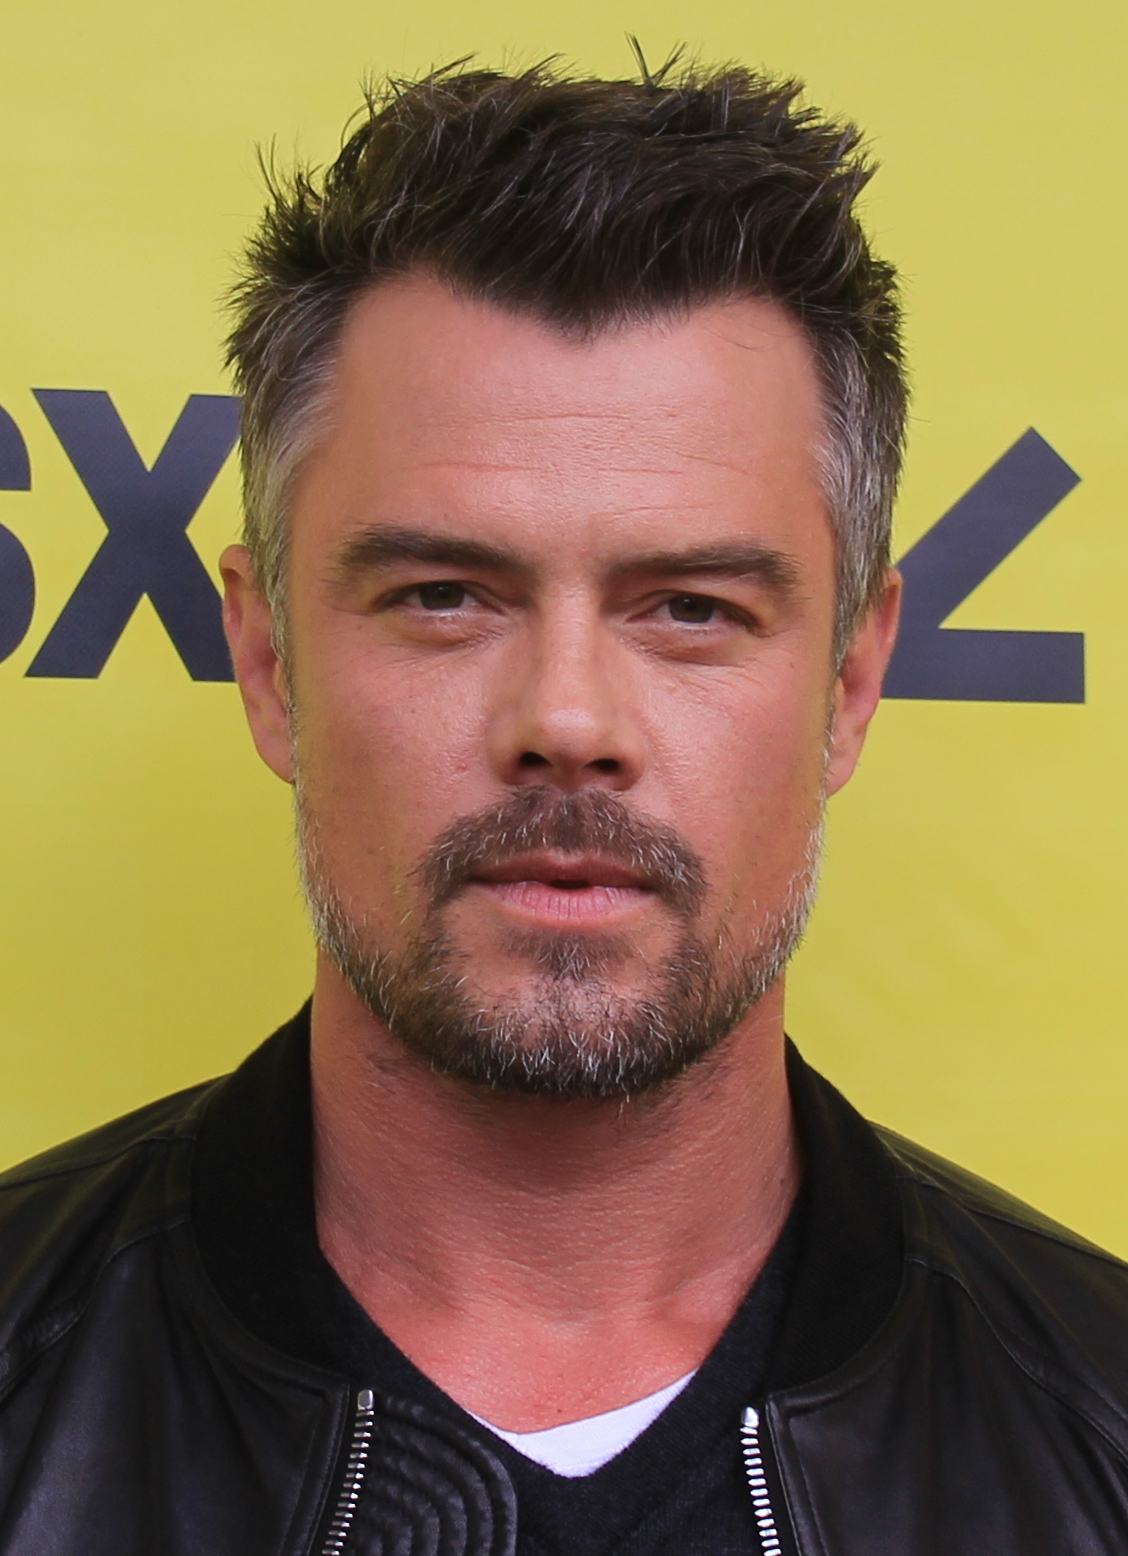
จอช เดอเมล

| image = Josh Duhamel SXSW 2017 (cropped).jpg
| caption = จอช เดอเมล ปี 2017
| birthname = โจชัว เดวิด เดอเมล
| birthplace = มิน็อต, นอร์ธดาโกตา สหรัฐอเมริกา
| occupation = นักแสดง
| domesticpartner = Stacy "Fergie (singer)|Fergie" Ferguson
| emmyawards = Daytime Emmy Award for Outstanding Supporting Actor in a Drama Series|Outstanding Supporting Actor2002 "All My Children"
โจชัว เดวิด "จอช" เดอเมล () เกิดเมื่อวันที่ 14 พฤศจิกายน ค.ศ. 1972 เป็นนักแสดงชาวอเมริกัน นายแบบ เขาเคยได้รับรางวัลเดย์ไทม์เอมมี เขาประสบความสำเร็จครั้งแรกกับการแสดงในปี 1999 กับบท Leo du Pres ในเรื่อง "All My Children" ทางช่องเอบีซีและต่อมากับบทหัวหน้าหน่วยรักษาความปลอดภัย ในเรื่อง "Las Vegas" ทางช่องเอ็นบีซี เขายังเป็นที่รู้จักดีในหนึ่งในนักแสดงหลักในบทกัปตันวิลเลียม เลนนอกซ์ ในภาพยนตร์ทำเงินเรื่อง "มหาวิบัติจักรกลสังหารถล่มจักรวาล|Transformers" และเป็นสามีของ เฟอร์กี้
หมวดหมู่:นักแสดงอเมริกัน
หมวดหมู่:บุคคลจากรัฐนอร์ทดาโคตา